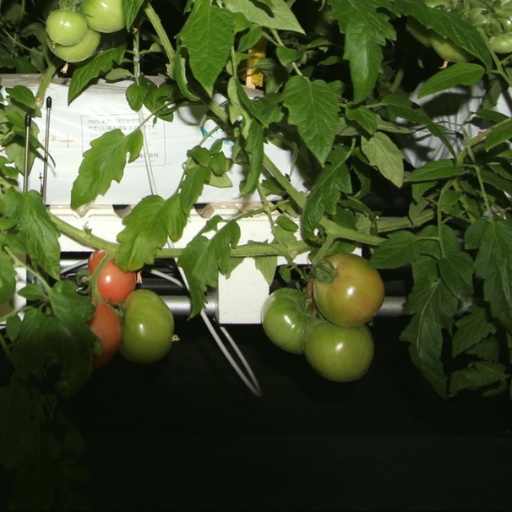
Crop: tomato